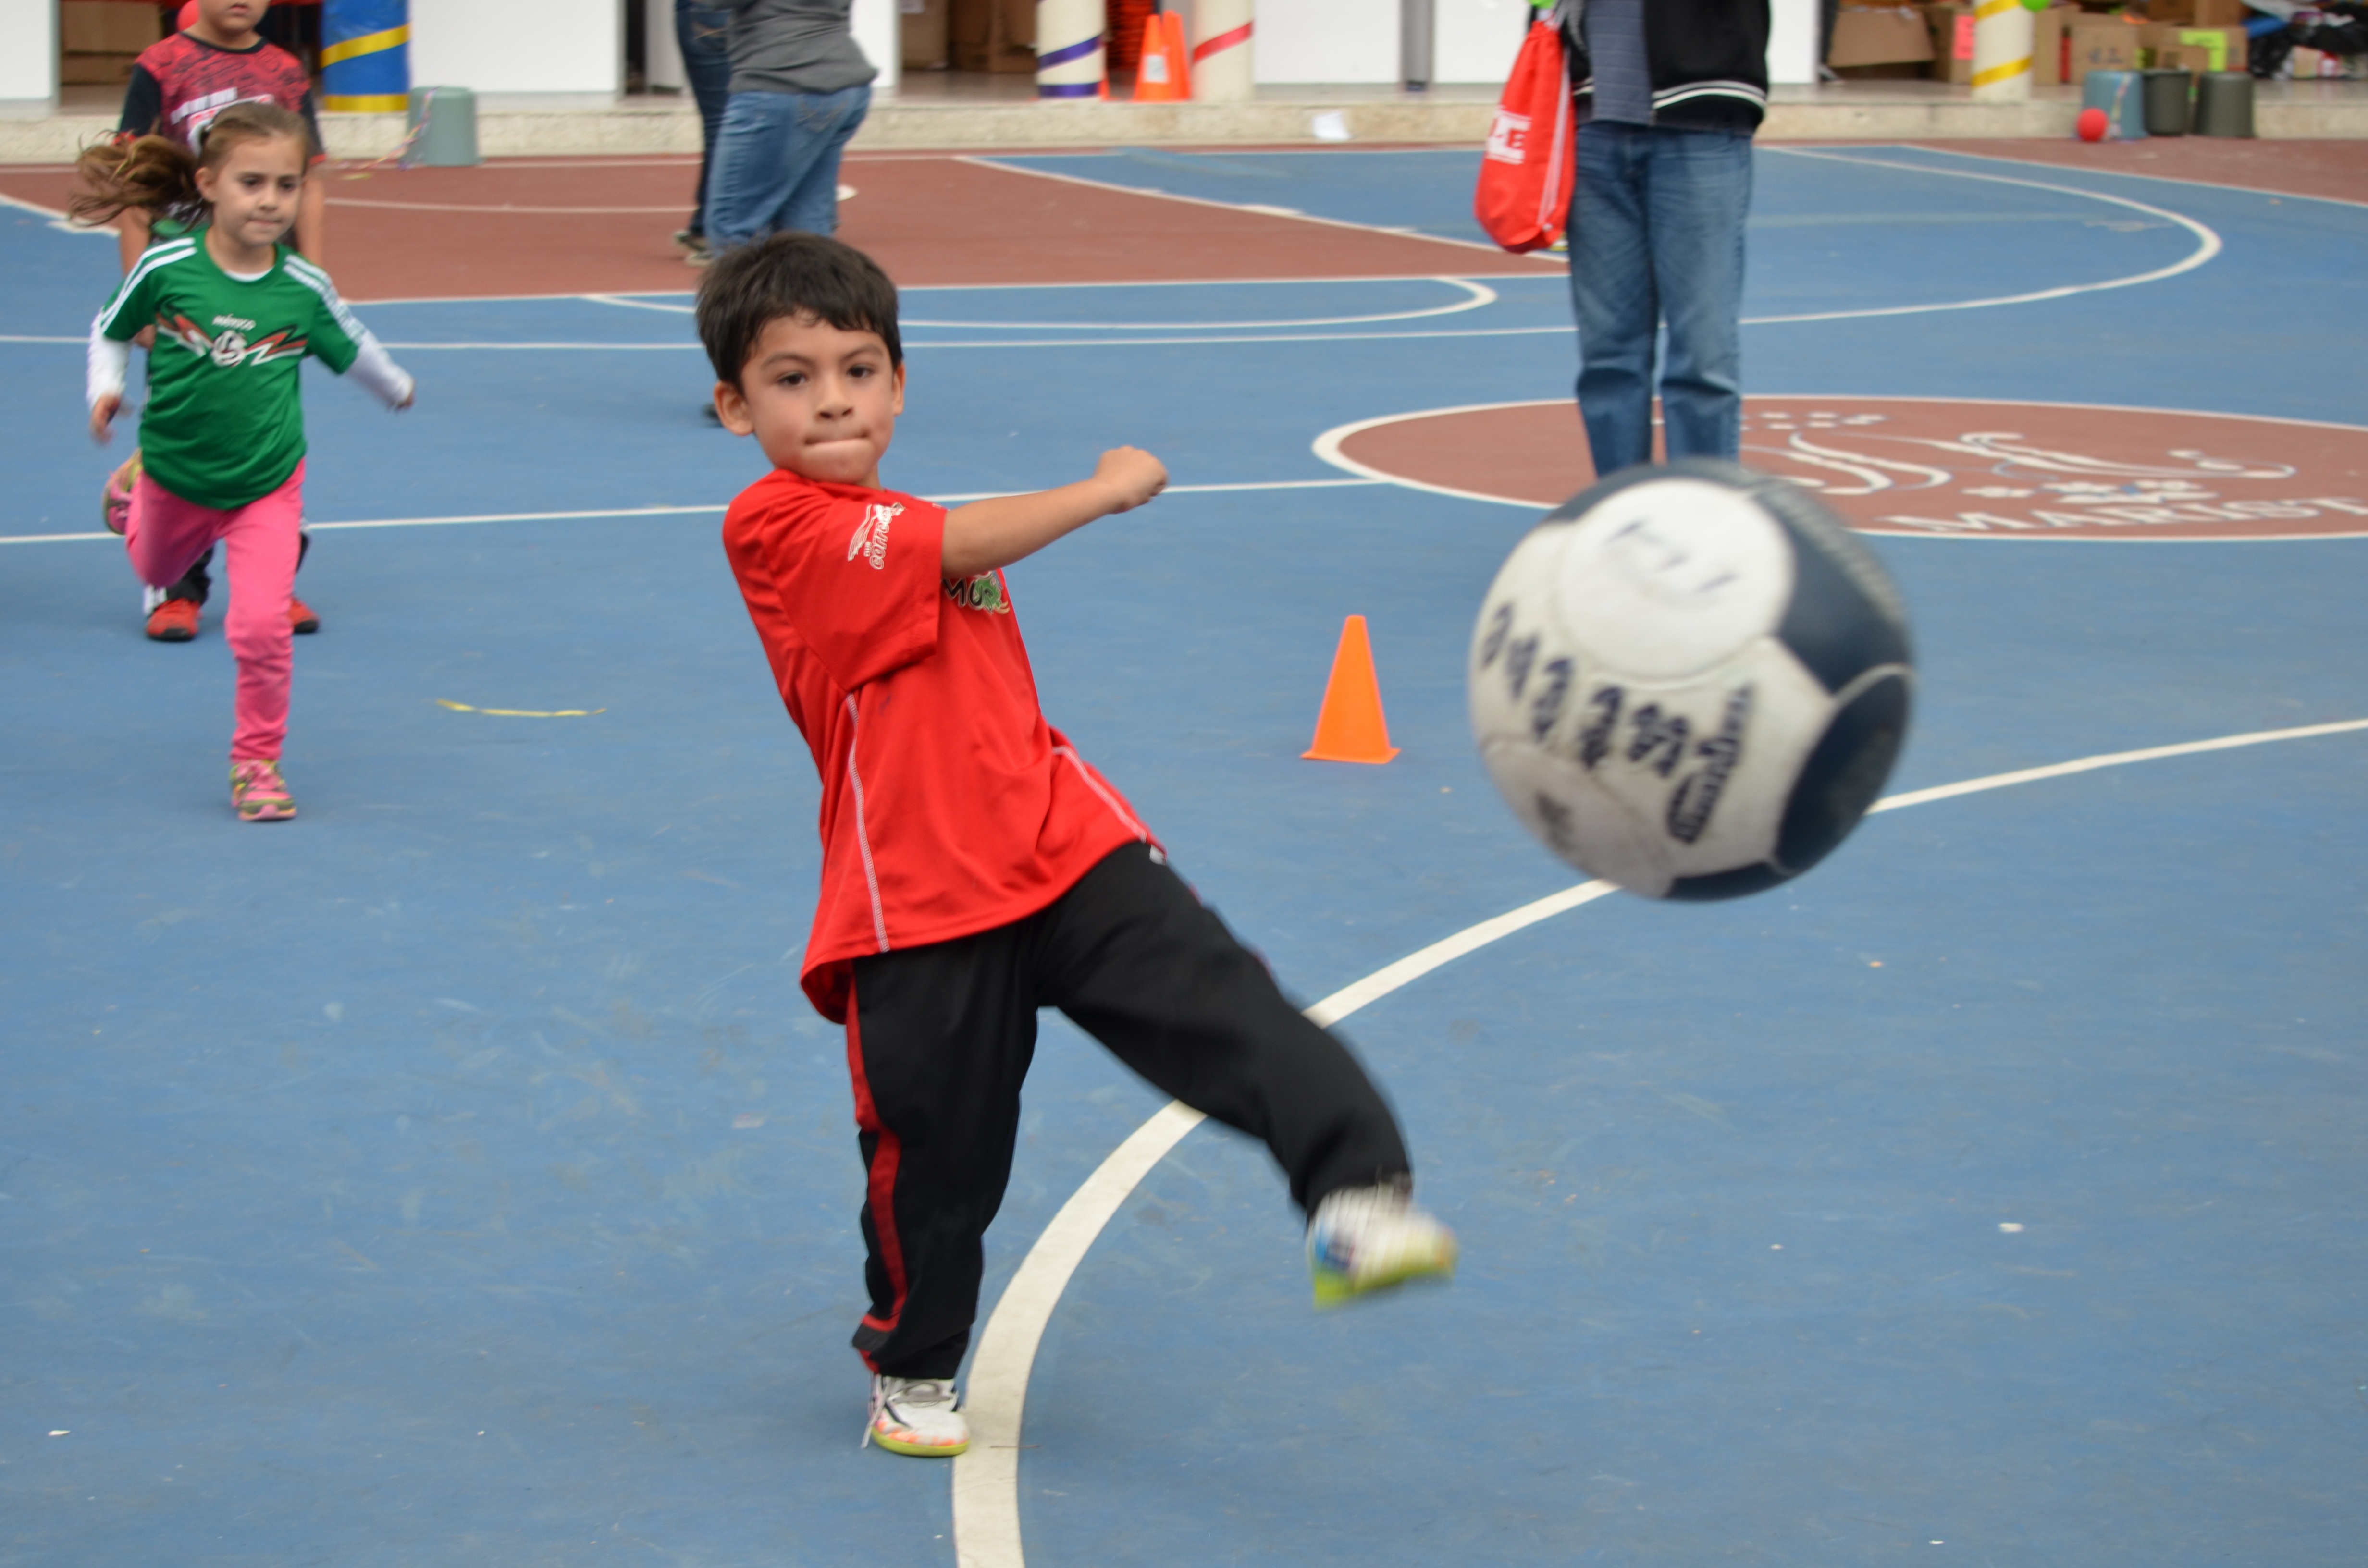
boy, kid, soccer, child, kids, sports, kick, kicking, chinese martial arts